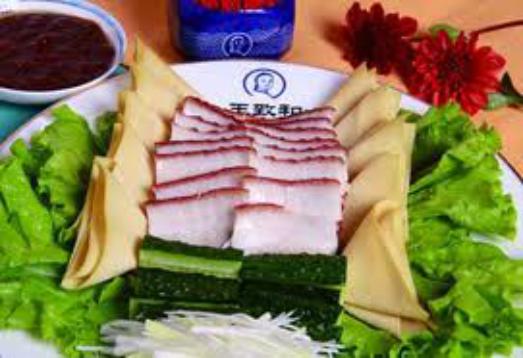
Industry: Food